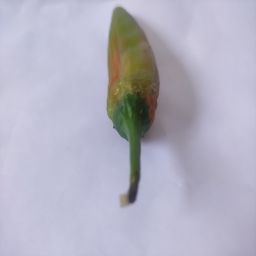
Crop: New Mexico Green Chile
Quality: Old